Filippo Sciascia

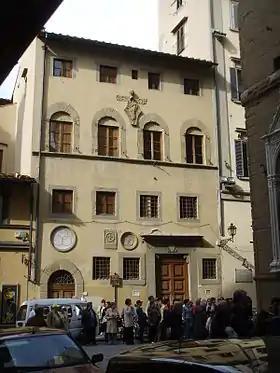
Filippo Sciascia studied at Accademia di Belle Arti Firenze, University of Firenze.

In addition to his work as a visual artist, Sciascia published an autobiography published in 2006 entitled "Filippo Sciascia." He also published a catalog of paintings entitled "Lux Lumina" in 2009.